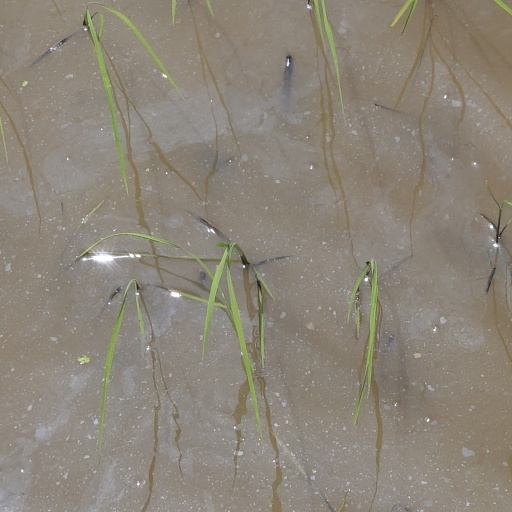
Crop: rice